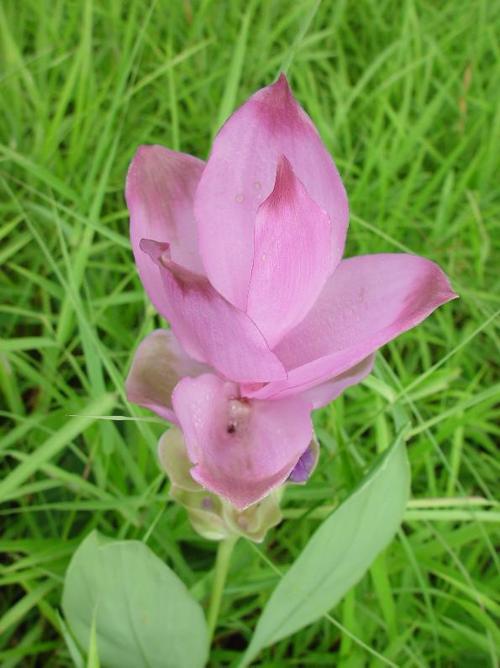
Label: siam tulip